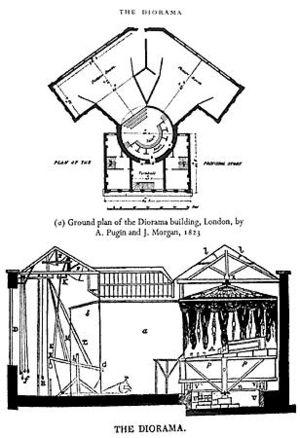
Augustus Charles Pugin, né à Paris en 1762 ou 1769 et mort à Bloomsbury le 19 décembre 1832, est un architecte et dessinateur anglais d'origine franco-suisse. Il est surtout connu pour son œuvre de dessinateur d'architecture.
Le diorama de Louis Daguerre — appelé « polyorama panoptique » — est un dispositif illusionniste élaboré à Paris au début du XIXᵉ siècle. Conçu comme un divertissement théâtral par son inventeur, le peintre et décorateur Louis Daguerre, il n’en subsiste aujourd'hui que le fragment d’un unique exemplaire à Bry-sur-Marne dans le Val-de-Marne.